Friedrich Reinhold Kreutzwald

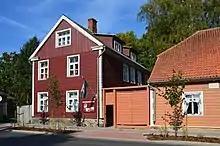
Kreutzwald Memorial Museum in Võru

Kreutzwald married Marie Elisabeth Saedler on 18 August the same year. From 1833 to 1877, he worked as the municipal physician in Werro (present-day Võru). He was the member of numerous scientific societies in Europe and received honorary doctorates from a number of universities.